Alan Melville

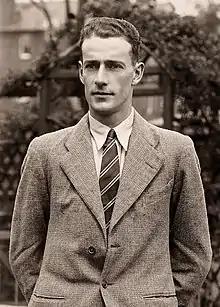
Melville in about 1935

Alan Melville (19 May 1910 – 18 April 1983) was a South African cricketer who played in 11 Test matches from 1938 to 1949. He was born in Carnarvon, Northern Cape, South Africa and died at Sabie, Transvaal.